Carolina Robles

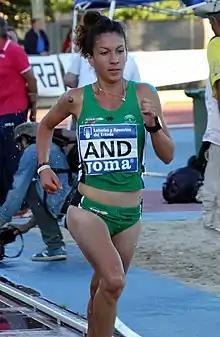
Robles in 2016

Carolina Robles Campos (born 4 December 1991) is a Spanish steeplechaser and long-distance runner. She has won multiple Spanish national titles in the 3000 metres steeplechase, as well as over 10,000 metres and in cross country running. She competed for Spain at the 2020 and 2024 Olympic Games.